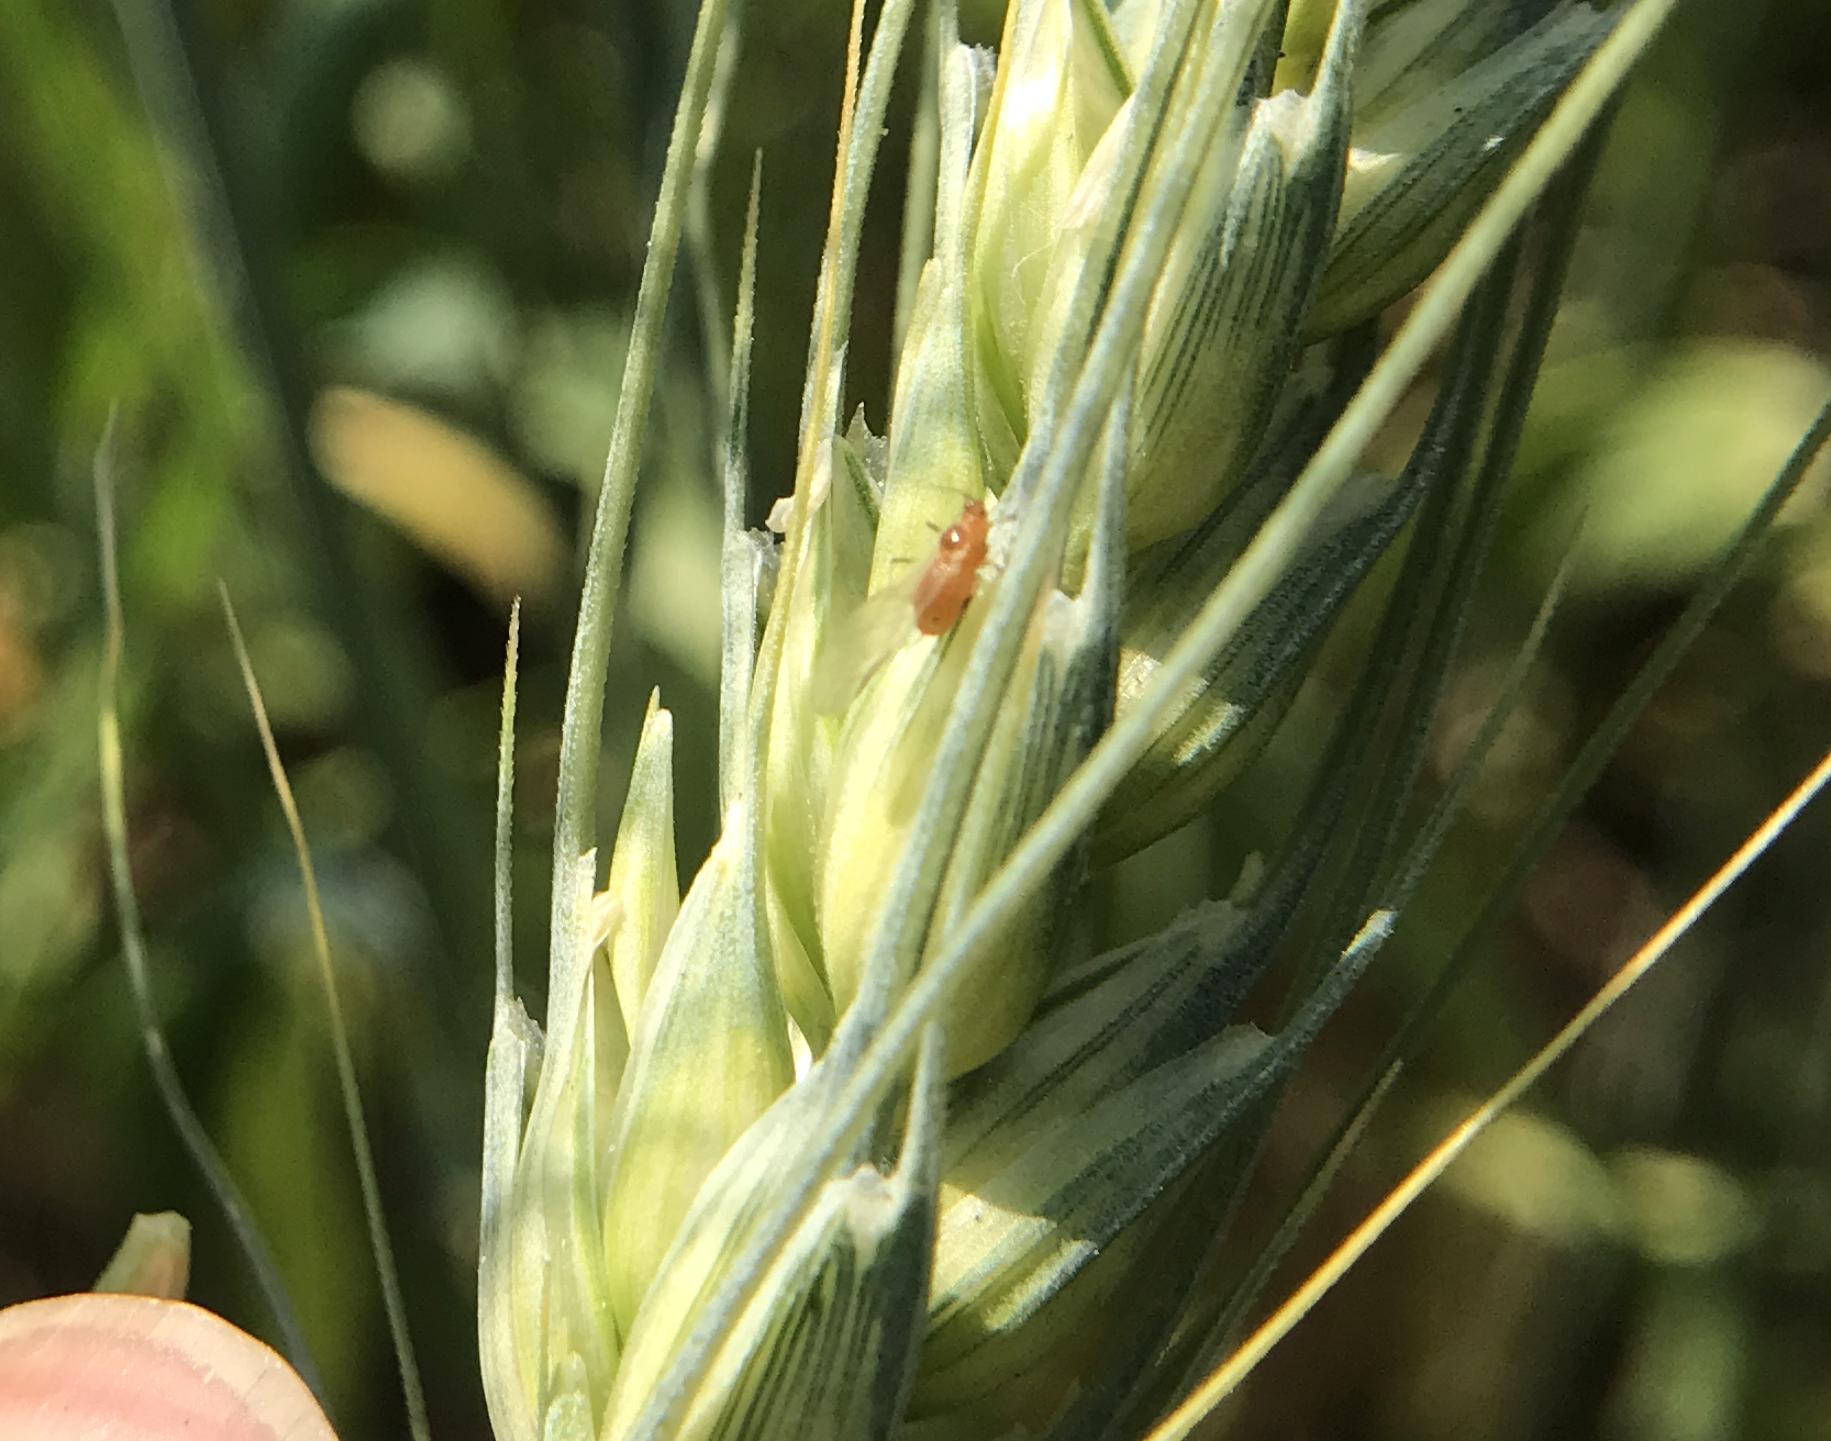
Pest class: english_grain_aphid